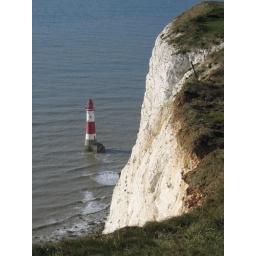
light house in the water